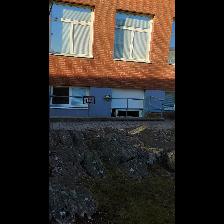
Label: NonHuman